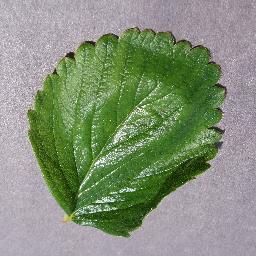
Label: Strawberry___healthy